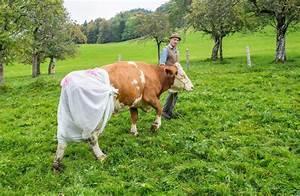
cow